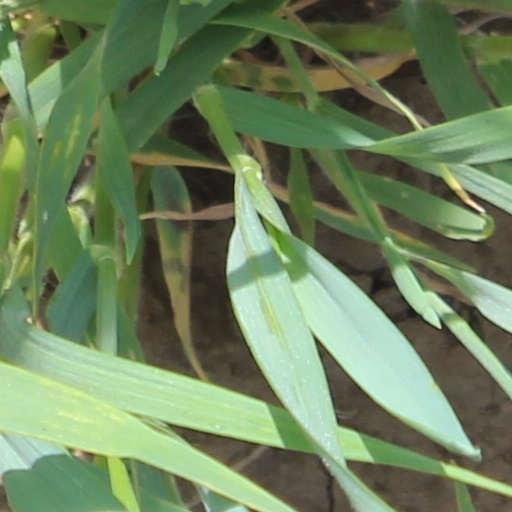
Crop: wheat